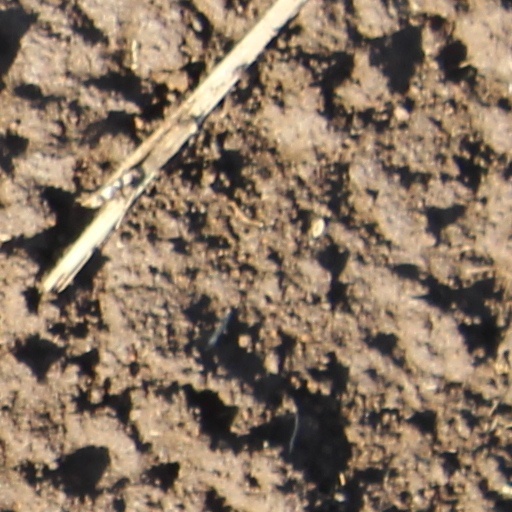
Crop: wheat